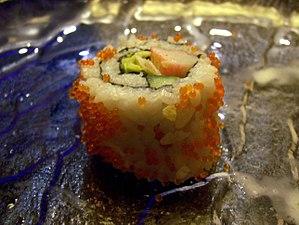
Le California roll ou California maki est un type de futo maki, généralement élaboré avec la feuille d'algue à l'intérieur, contenant du concombre, du crabe et de l'avocat et parsemé sur l'extérieur de graines de sésame ou de tobiko.
Le sushi est un plat traditionnel japonais, composé d'un riz vinaigré appelé shari combiné avec un autre ingrédient appelé neta qui est habituellement du poisson cru ou des fruits de mer. Cette forme d'art culinaire est un des emblèmes de la cuisine japonaise dans le monde, alors que sa consommation n'est qu'occasionnelle au Japon. Les types de sushis les plus répandus sont les nigirizushi, constitués d'une boule de shari formée à la main recouverte d'une tranche de neta, les makizushi qui sont des rouleaux de nori renfermant du shari et d'autres ingrédients ou le chirashizushi composé de shari recouvert de divers accompagnements. Il ne faut pas confondre les sushis avec les sashimis, un plat japonais constitué de tranches de poisson cru.
La cuisine japonaise peut être définie strictement comme la cuisine traditionnelle du Japon, appelée en japonais Nihon ryōri ou washoku précédant l'ère Meiji, par opposition à la cuisine yōshoku répandue au Japon qui tire ses origines de l'importation et l'adaptation de plats occidentaux à la suite de l'abrogation du sakoku par l'empereur Meiji. Elle est constituée de poissons, de riz ou de nouilles, de légumes et d'algues, généralement assaisonnés avec des condiments locaux.